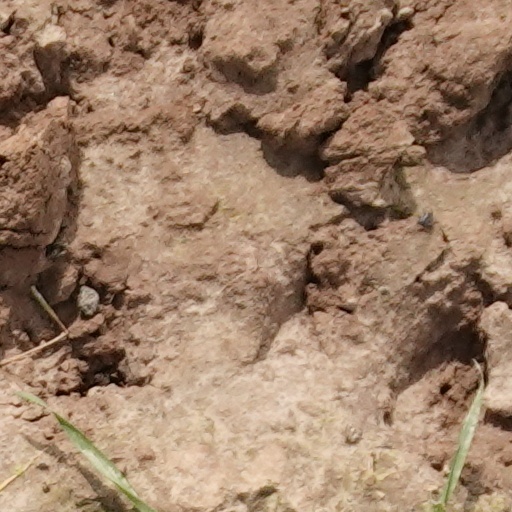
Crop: wheat